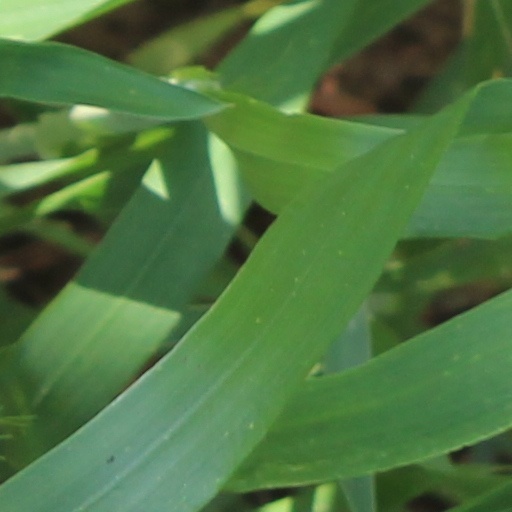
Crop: wheat